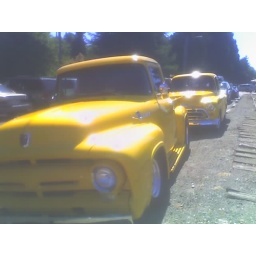
Two yellow trucks in Ballard, last summer.